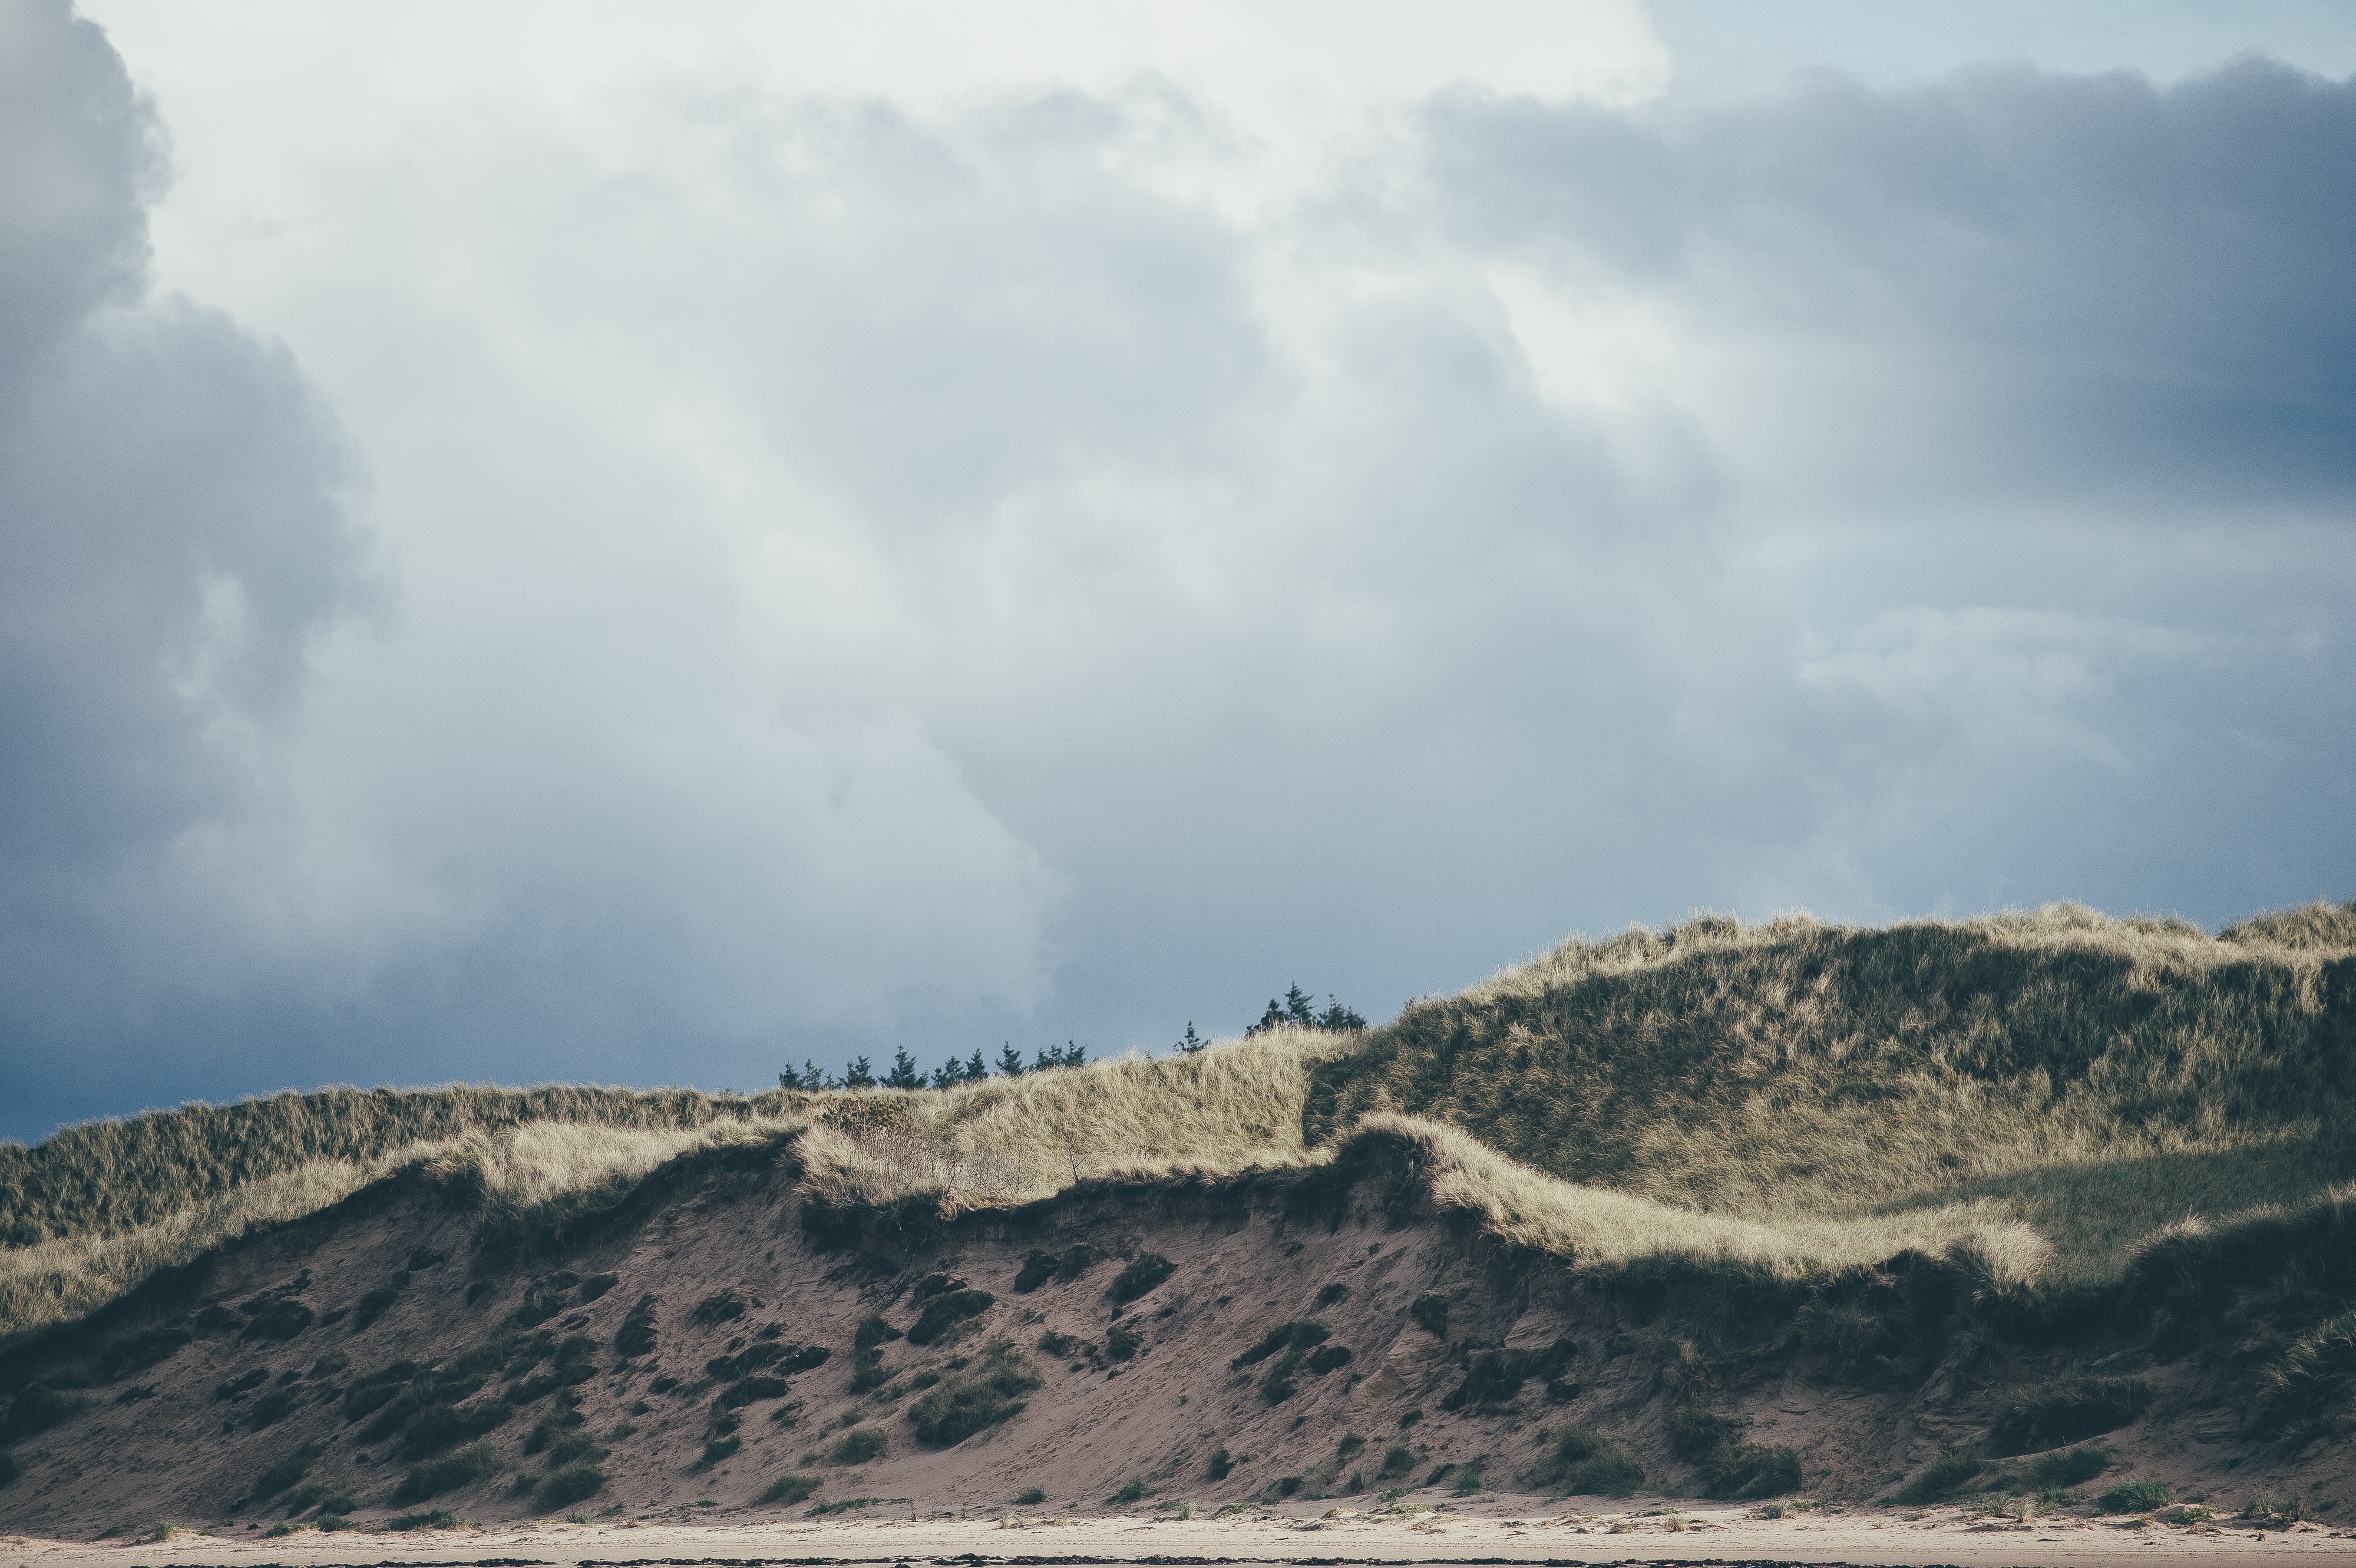
landscape, sea, sand, horizon, mountain, snow, cloud, sky, sunlight, hill, wind, weather, plateau, habitat, landform, meteorological phenomenon, natural environment, geographical feature, atmospheric phenomenon, mountainous landforms